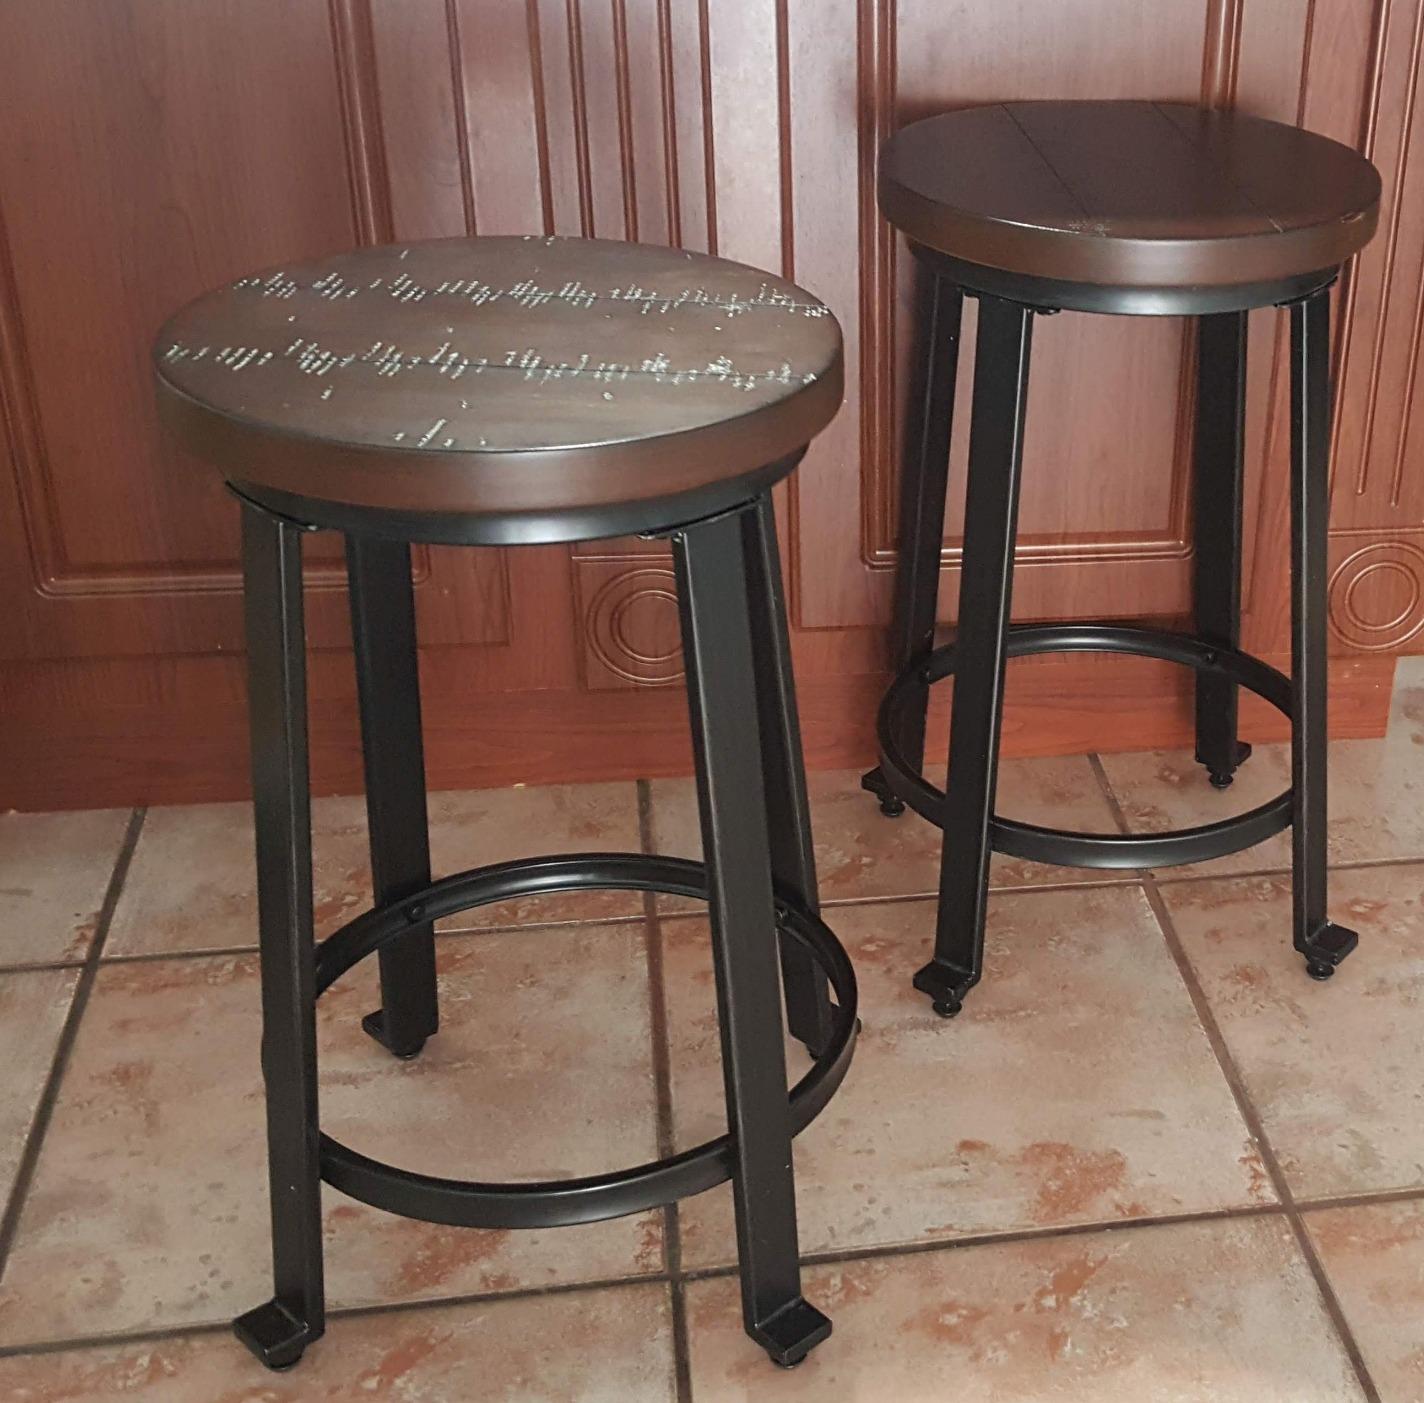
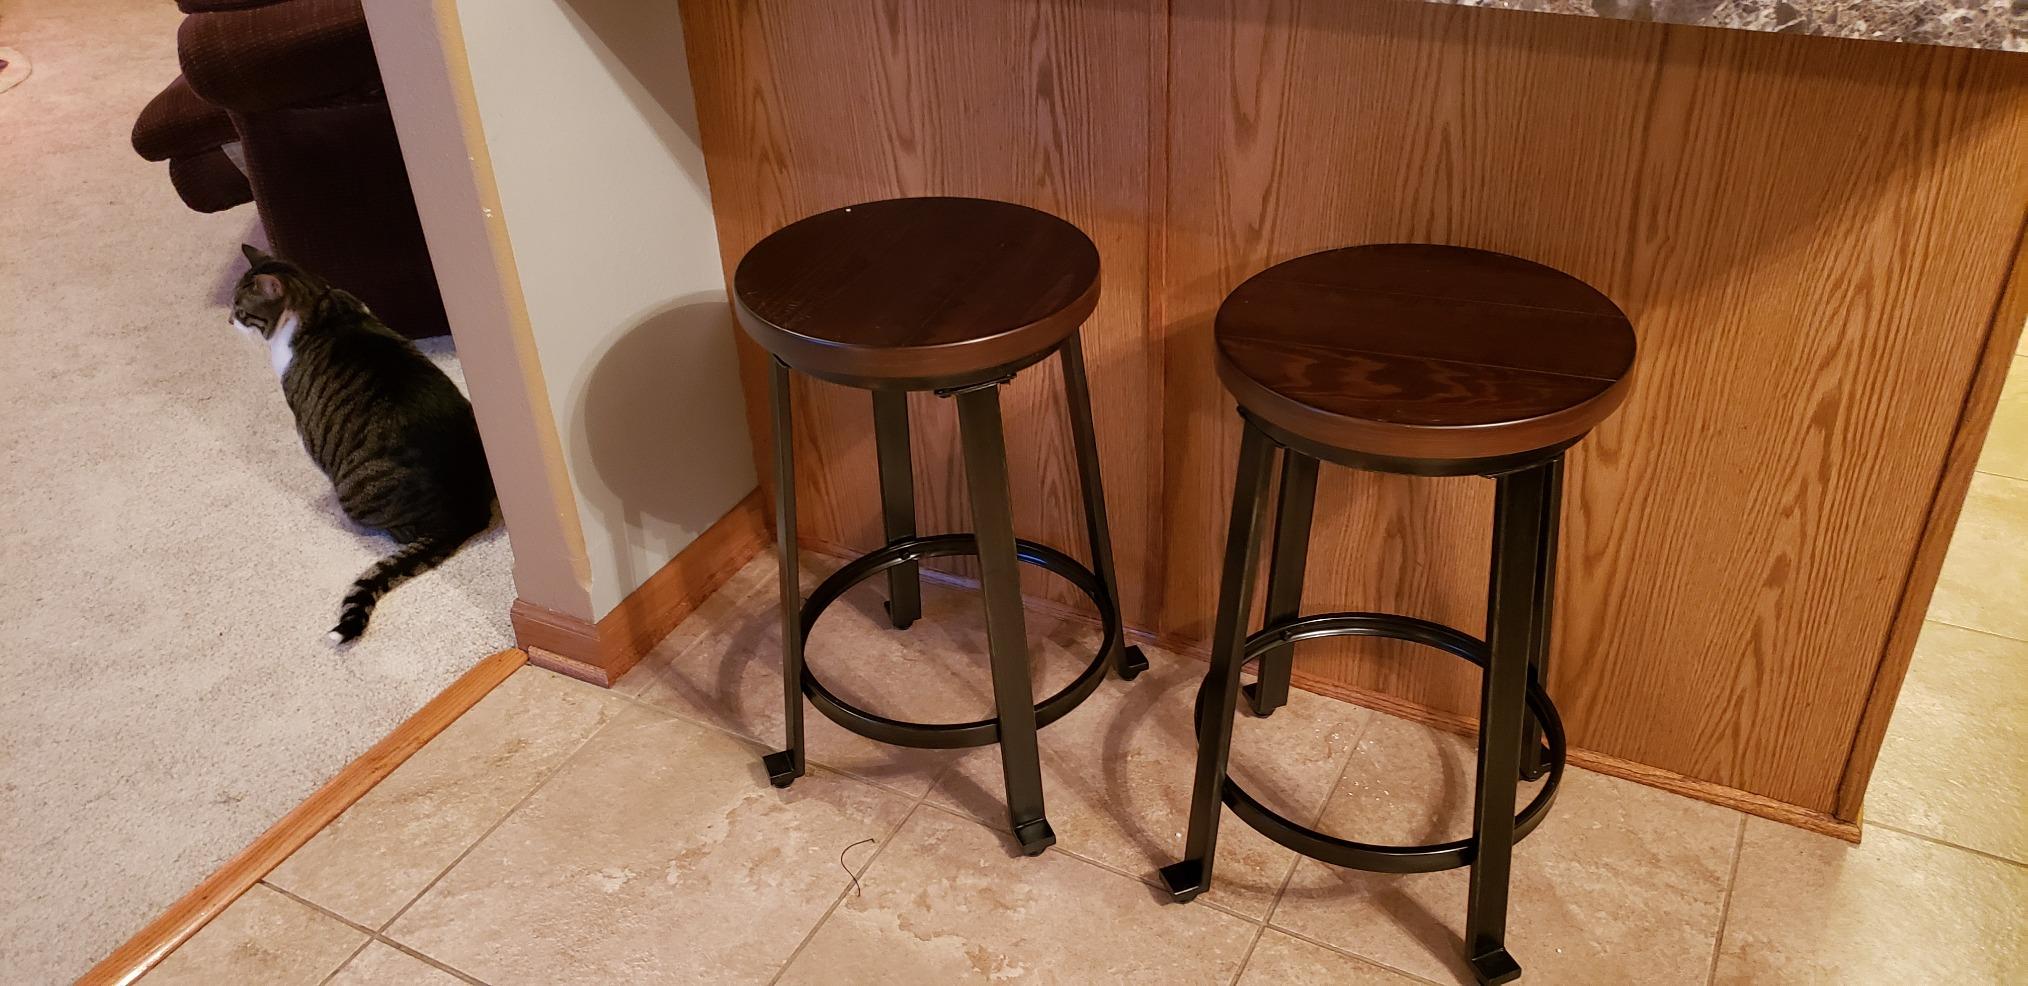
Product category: stool
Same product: yes